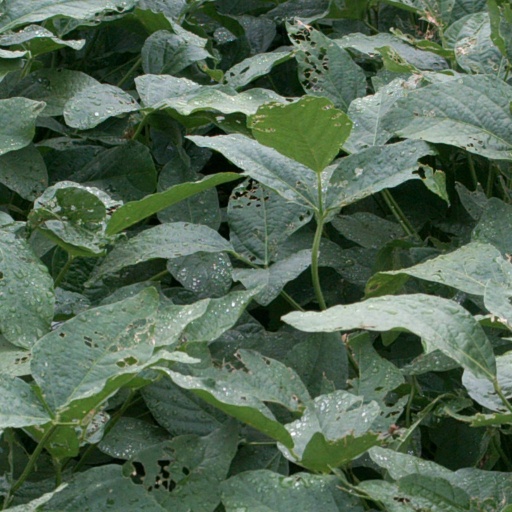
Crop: soybean